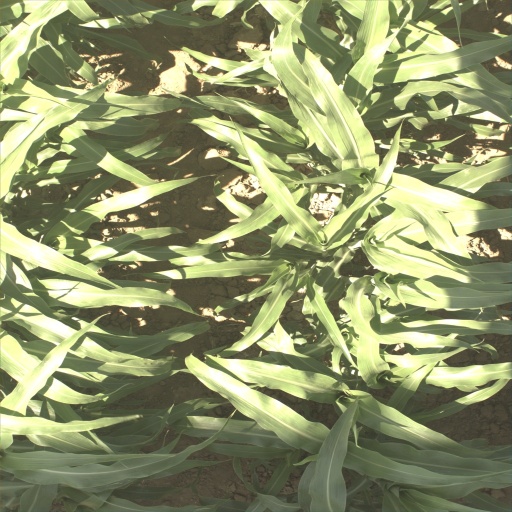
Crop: sorghum